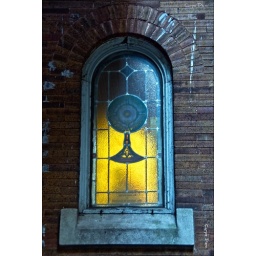
A religiously-themed stained glass window in the Bronx.